Wayne Shorter

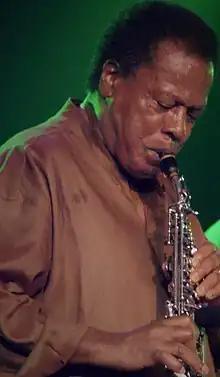
Shorter in 2012 at North Sea Jazz Festival, Rotterdam

Wayne Shorter (August 25, 1933 – March 2, 2023) was an American jazz saxophonist, composer and bandleader. Shorter came to mainstream prominence in 1959 upon joining Art Blakey's Jazz Messengers, for whom he eventually became the primary composer. In 1964 he joined Miles Davis' Second Great Quintet, and then co-founded the jazz fusion band Weather Report in 1970. He recorded more than 20 albums as a bandleader.